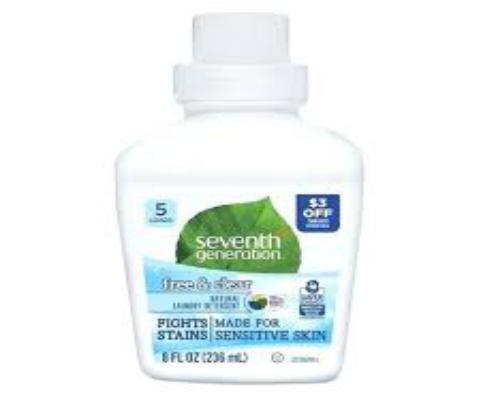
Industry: Necessities